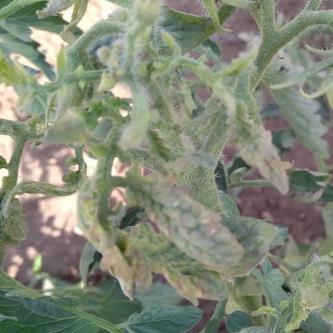
Crop: Tomato
Condition: virosis-d